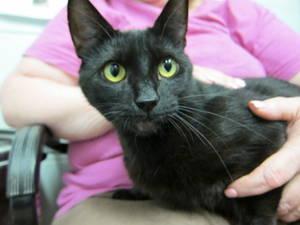
Breed: Bombay